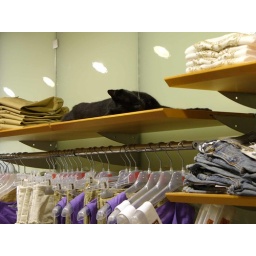
from the archive... cat sleeping in a stefanel shop in venice